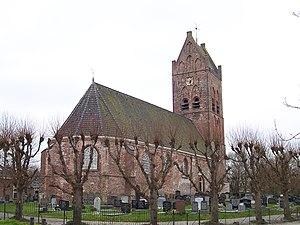
Goutum est un village de la commune néerlandaise de Leeuwarden, dans la province de Frise.